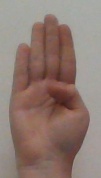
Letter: kaaf